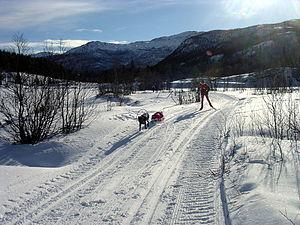
Un musher, parfois aussi dénommé meneur de chiens ou pilote d’attelage, est un conducteur de traîneau à neige tiré par un attelage de chiens.